WUPHF.com

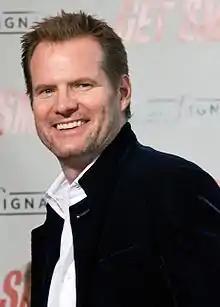
Jack Coleman (seen here in 2008) guest starred in this episode.

"WUPHF.com" was written by co-executive producer Aaron Shure, his fifth writing credit on the series, and directed by Danny Leiner, his first "Office" directing credit. In a deleted scene, Michael seeks advice from Toby while the HR representative is having a webchat with his daughter; when Michael overhears Sasha talking about Toby's ex-wife's new boyfriend, Michael forgets he wanted help dealing with Ryan, and laughs at Toby's misery at the news.